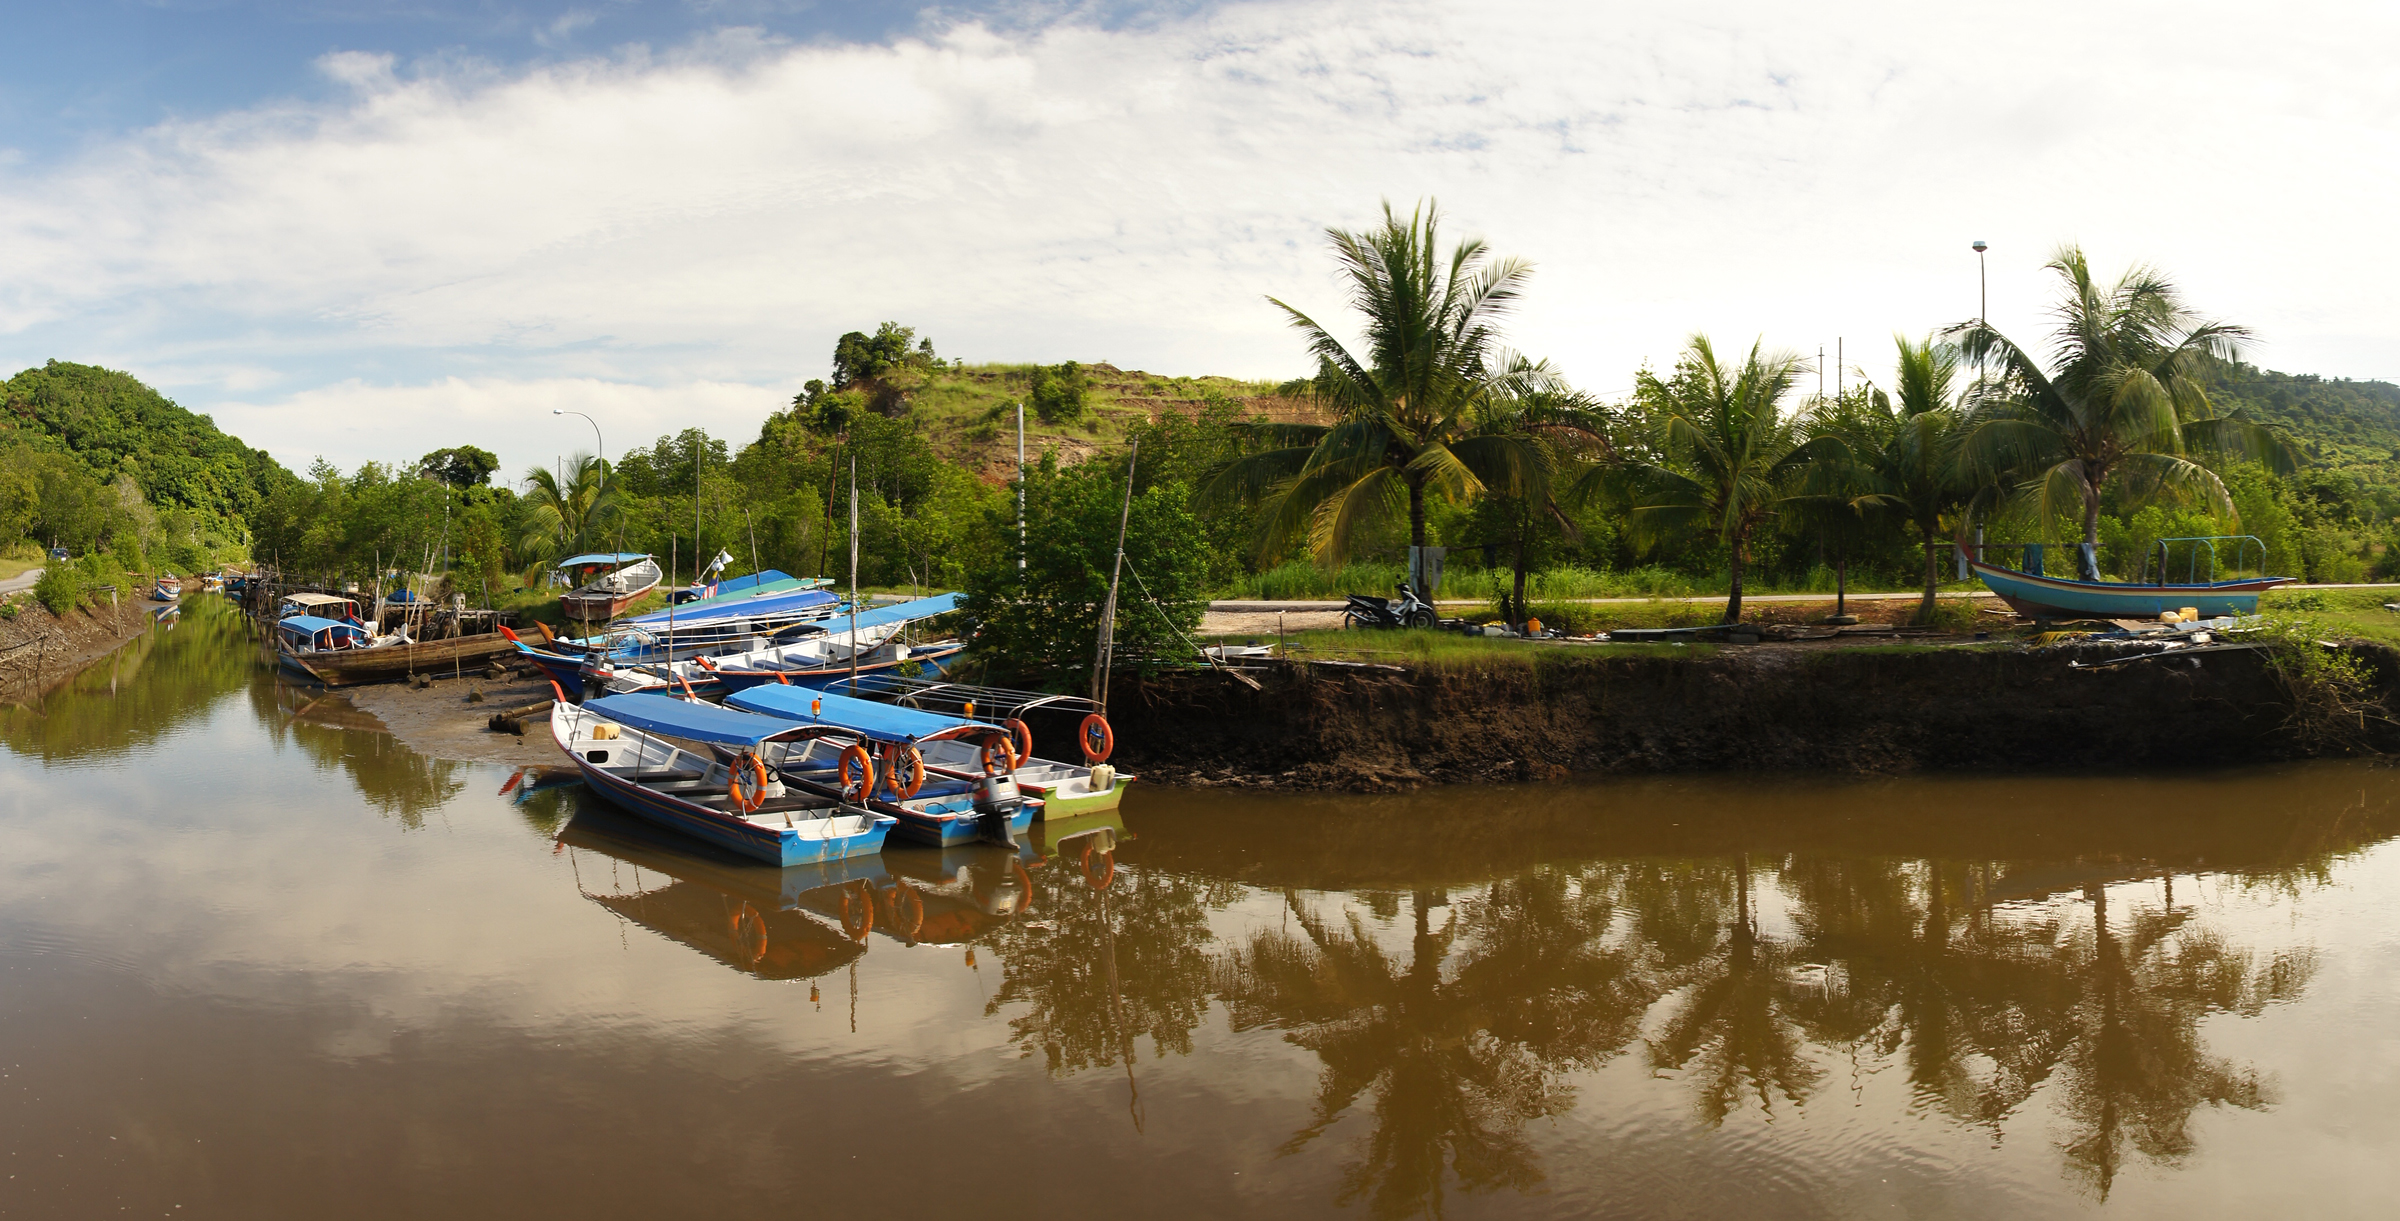
sea, water, boat, river, canal, reflection, vehicle, fishing, bay, waterway, body of water, boating, langkawi, sonydslra580, landform, blueboatsasia